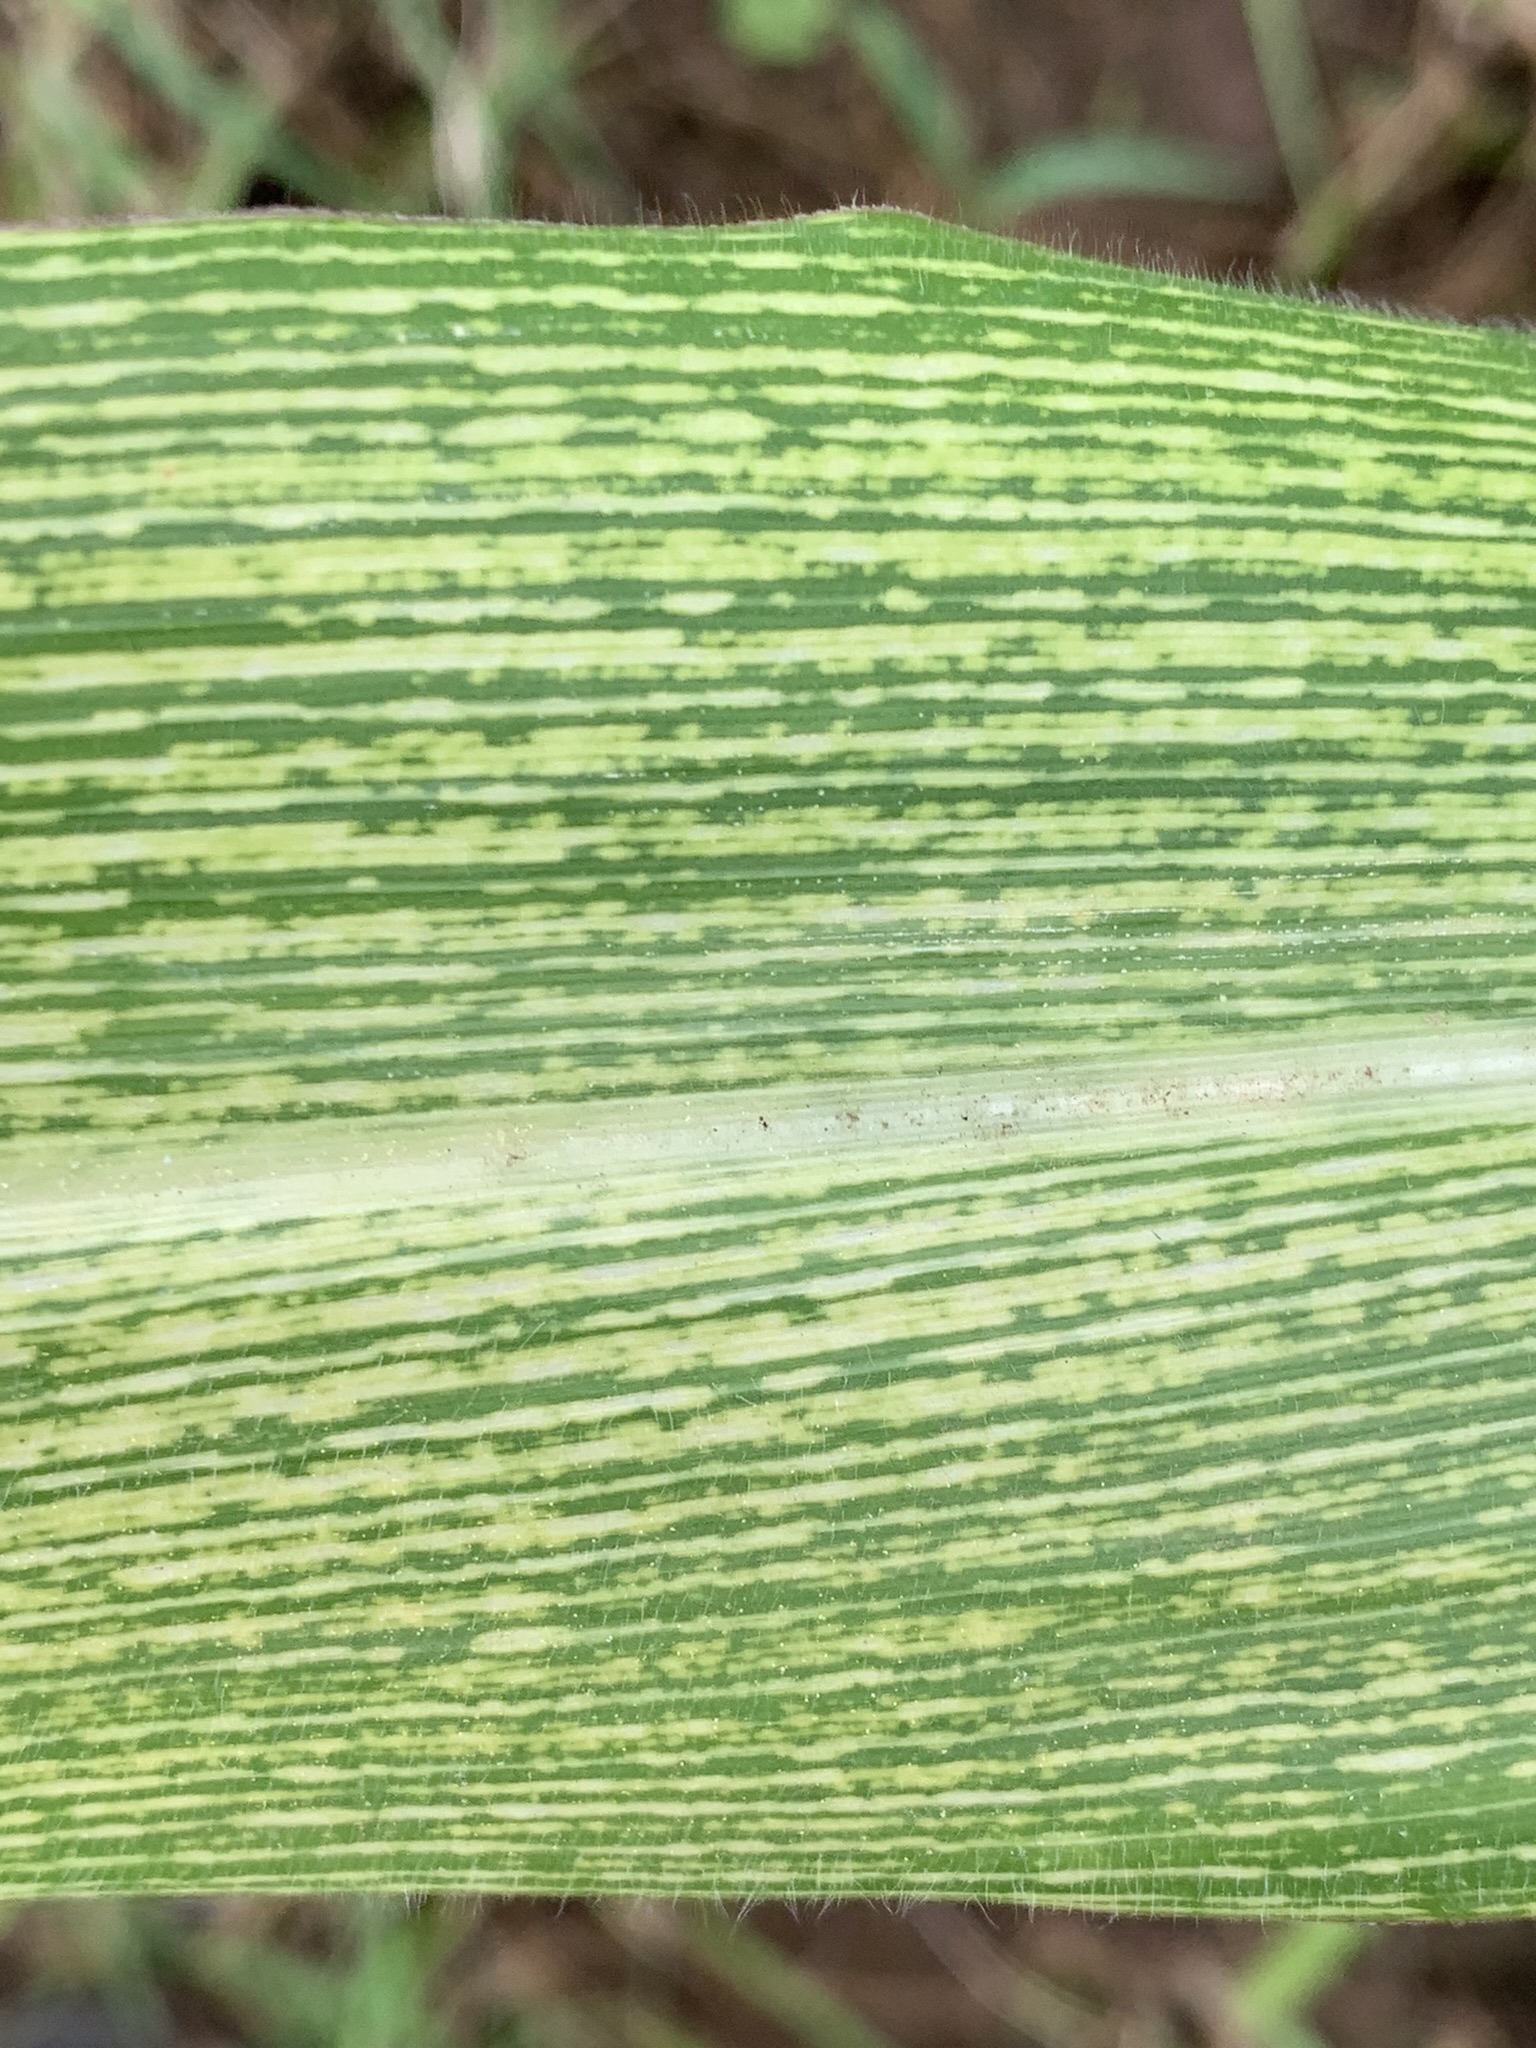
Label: MSV